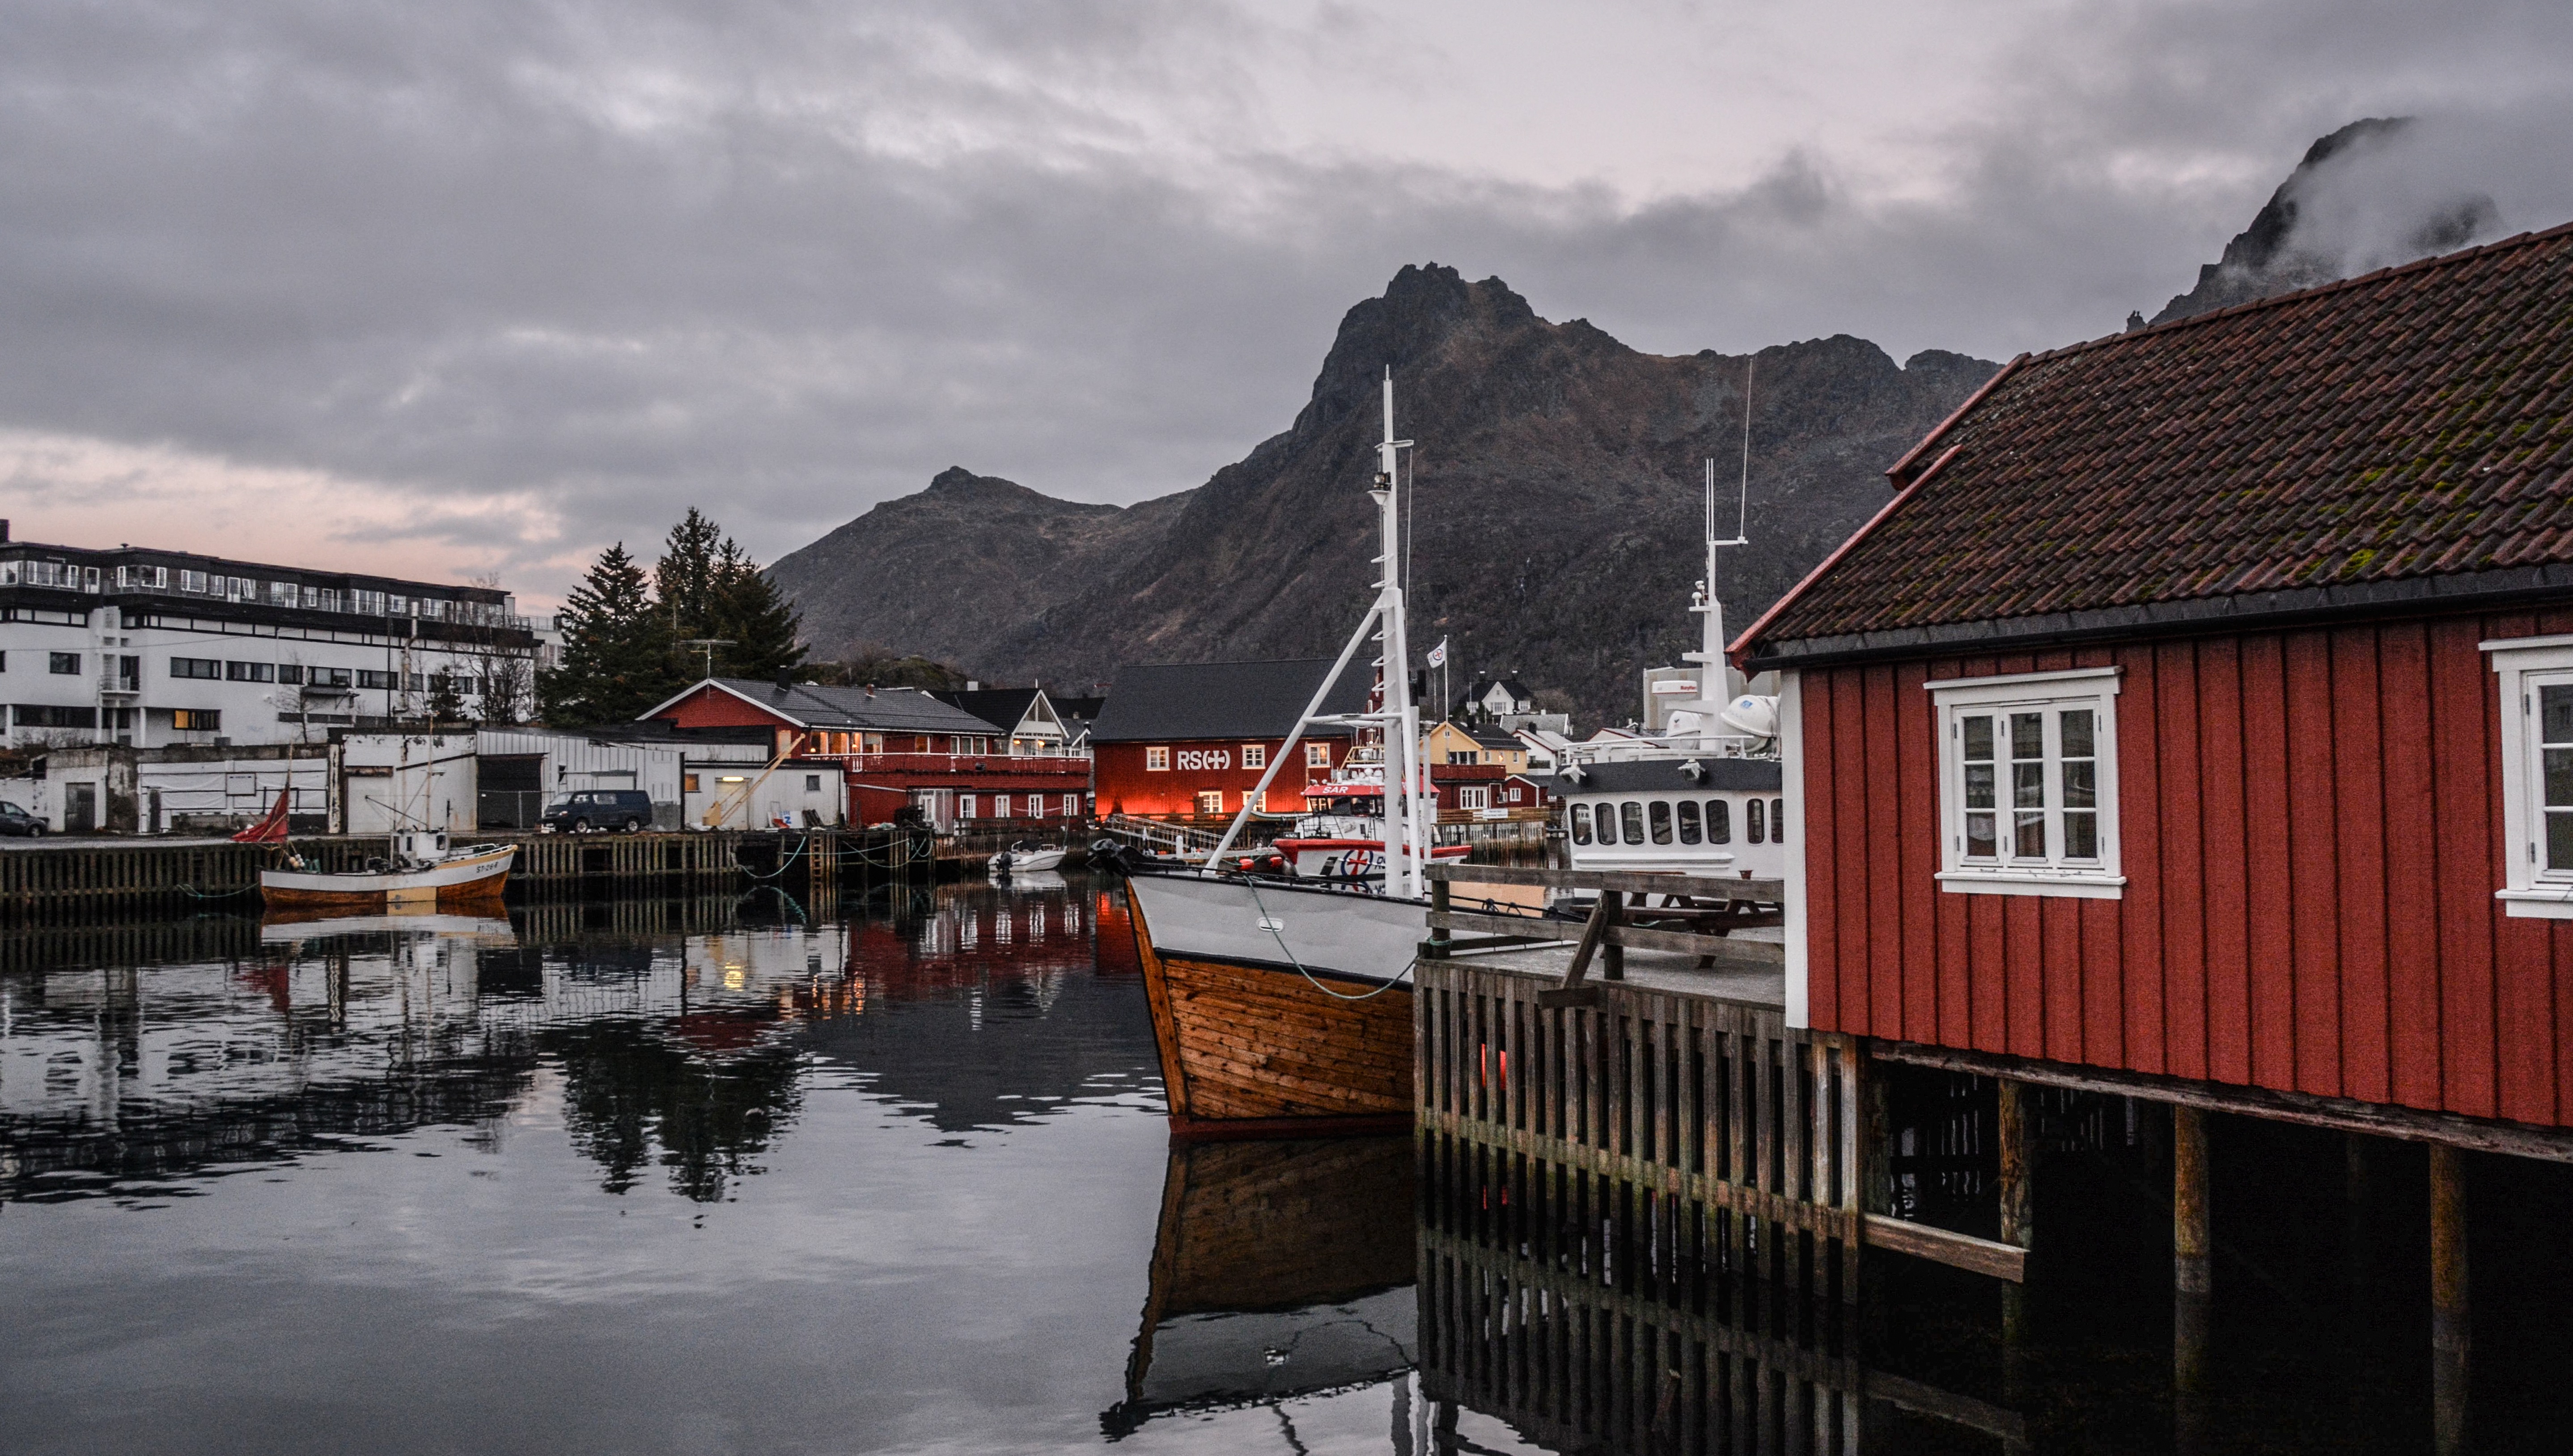
sea, water, mountain, snow, winter, dock, architecture, sky, wood, boat, house, town, home, travel, village, dusk, europe, vehicle, scenic, scenery, island, harbor, tourism, wooden house, waterway, north, wooden, norwegian, nordic, nordland, fisherman's village